Vibrate: The Best of Rufus Wainwright

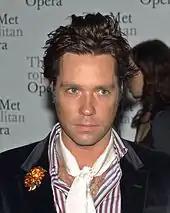
Wainwright in 2010

The standard issue of "Vibrate" includes eighteen tracks that span Wainwright's career, from his eponymous debut album (1998) to "Out of the Game" (2012), plus one previously unreleased track. The songs were chosen by Wainwright, his publicist and Neil Tennant. Tracks from "Rufus Wainwright" include "April Fools" and "Foolish Love". "Poses", "Cigarettes and Chocolate Milk" and "Grey Gardens" originally appeared on Wainwright's second studio album, "Poses" (2001). Five tracks are from his third studio album "Want One" (2003): "Oh What a World", "Vibrate" (the album's namesake), "I Don't Know What It Is", "Go or Go Ahead" and "Dinner at Eight". "The One You Love" and "The Art Teacher" appeared on "Want Two" (2004). Two of the compilation's songs originally appeared on Wainwright's fifth studio album "Release the Stars" (2007): "Going to a Town" and "Tiergarten". Songs from "Out of the Game" include the title track and "Sometimes You Need". "Hallelujah", written by Leonard Cohen, originally appeared on the to the 2001 film "Shrek". "Me and Liza", previously unreleased, was co-written by Guy Chambers.